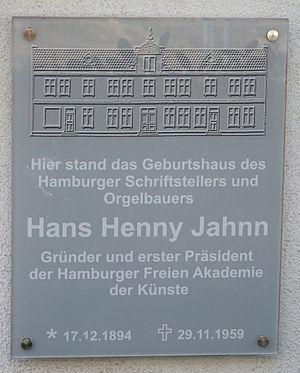
Hans Henny Jahnn, né le 17 décembre 1894 à Hambourg-Stellingen et mort le 29 novembre 1959 à Hambourg, est un romancier, dramaturge, facteur d'orgue et éditeur de musique allemand.